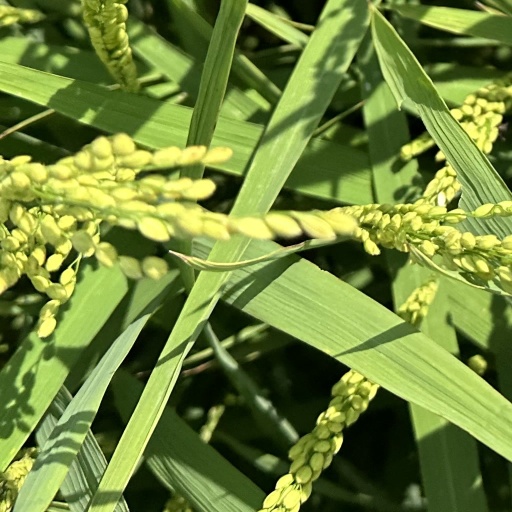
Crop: rice